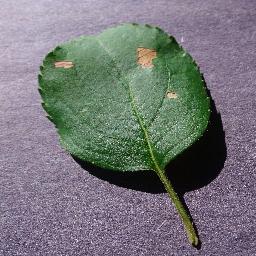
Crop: apple
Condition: black_rot